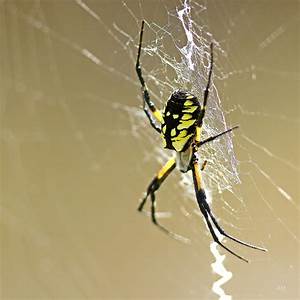
Label: spider